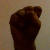
The image shows a hand gesture representing the letter 'S' in Indian Sign Language.